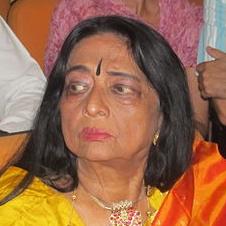
Age: 73